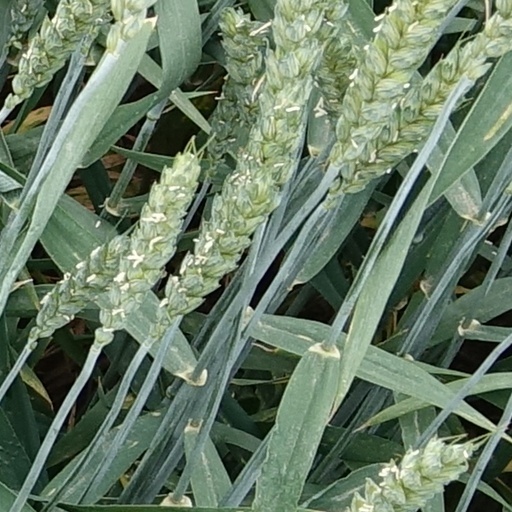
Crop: wheat